Licoricia of Winchester

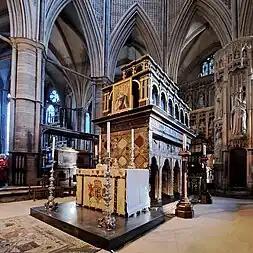
Shrine to Edward the Confessor, Westminster Abbey

Rebecca Abrams writes in "Licoricia of Winchester: Power and Prejudice in Medieval England" (p.61/2), that the price Licoricia paid for repurchasing her husband David of Oxford’s estate after his death was 5,000 marks (a mark was 2/3 of a pound). ‘Of this, 4,000 marks was earmarked for the building of a chapel at Westminster Abbey to house a lavish shrine to Edward the Confessor (1003–1066), whom Henry III had made his patron saint. Licoricia was also ordered to pay an additional sum of £2,500 as a personal contribution to the new chapel’. Of this shrine, only the base now exists (above). An important shrine like this was a composite structure. "First there was the ‘feretory’ itself, a wooden chest covered with gold or silver plates and enriched with jewels and enamels. Ark-like in form, it had a sloping roof and gabled ends like a miniature chapel, and within it reposed the body or relics of the saint. It rested on a base of stone or marble which was pierced with arches or openings into which crippled or diseased pilgrims were allowed to creep..."